Pawns of Time

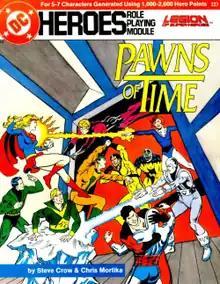
Cover art by Ed Hannigan, Curt Swan, Bob Smith, and Gene D'Angelo, 1986

Pawns of Time is an adventure published by Mayfair Games in 1986 for the superhero role-playing game "DC Heroes", the first in the four-part "Chessman" series.